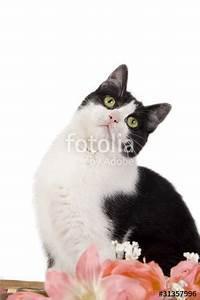
cat